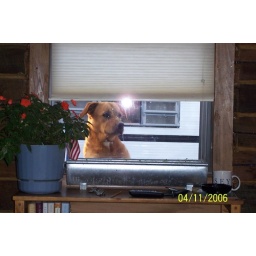
Dad's dog Larry wanting in the house spring06